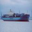
Label: ship